Huguenot Cemetery

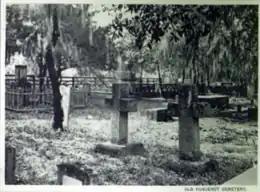
Huguenot Cemetery

INSCRIPTIONS IN THE OLD PROTESTANT GRAVEYARD AT ST. AUGUSTINE, FLORIDA. Vol. XLVIIPalatka, Fla. Oct. 20, 1881. Aged 5 years 18 days. This grave is about 7 feet from the south fence of the yard.